Eurasian lynx

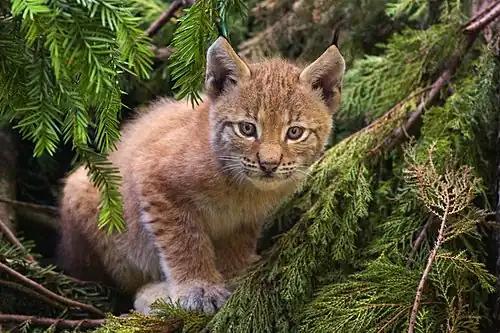
Eurasian lynx kitten

The mating season of the Eurasian lynx lasts from January to April. The female typically comes into oestrus only once during this period, lasting from four to seven days. If the first litter is lost, a second period of oestrus is common. It does not appear to be able to control its reproductive behaviour based on prey availability. Gestation lasts from 67 to 74 days. Pregnant females construct dens in secluded locations, often protected by overhanging branches or tree roots. The den is lined with feathers, deer hair, and dry grass to provide bedding for the young. At birth, Eurasian lynx kittens weigh and open their eyes after ten to twelve days. They initially have plain, greyish-brown fur, attaining the full adult colouration around eleven weeks of age. They begin to take solid food at six to seven weeks, when they begin to leave the den, but are not fully weaned for five or six months. The den is abandoned two to three months after the kittens are born, but the young typically remain with their mother until they are around ten months of age. Eurasian lynx reach sexual maturity at two or three years, and have lived for twenty one years in captivity.